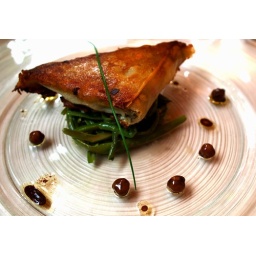
Samosa with duck, ham, eggplant, cheese over green beans. We still don't know what those little brown things were.